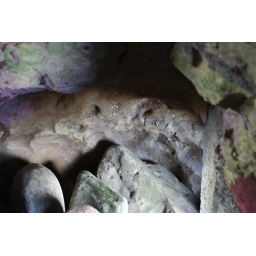
Closeup of part of the rock wall in the cavelet.